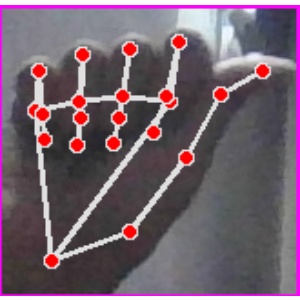
अक्षर: छ